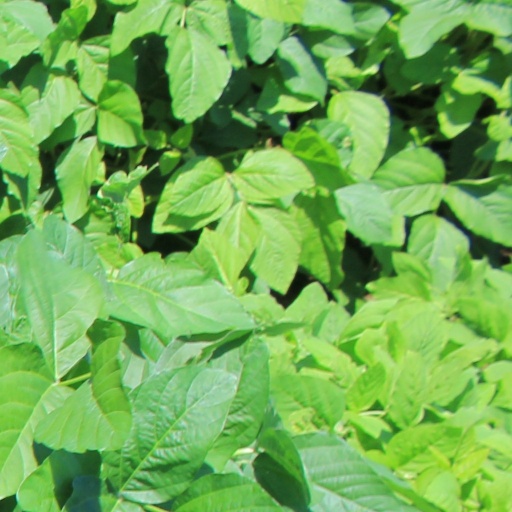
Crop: soybean